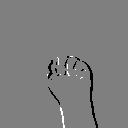
ASL letter: m